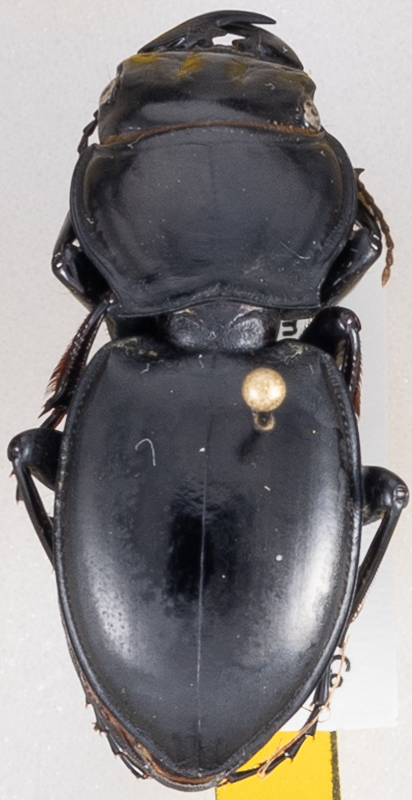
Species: Pasimachus californicus
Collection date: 2021-08-11
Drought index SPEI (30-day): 1.382
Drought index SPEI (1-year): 0.47
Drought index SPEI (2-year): -0.146